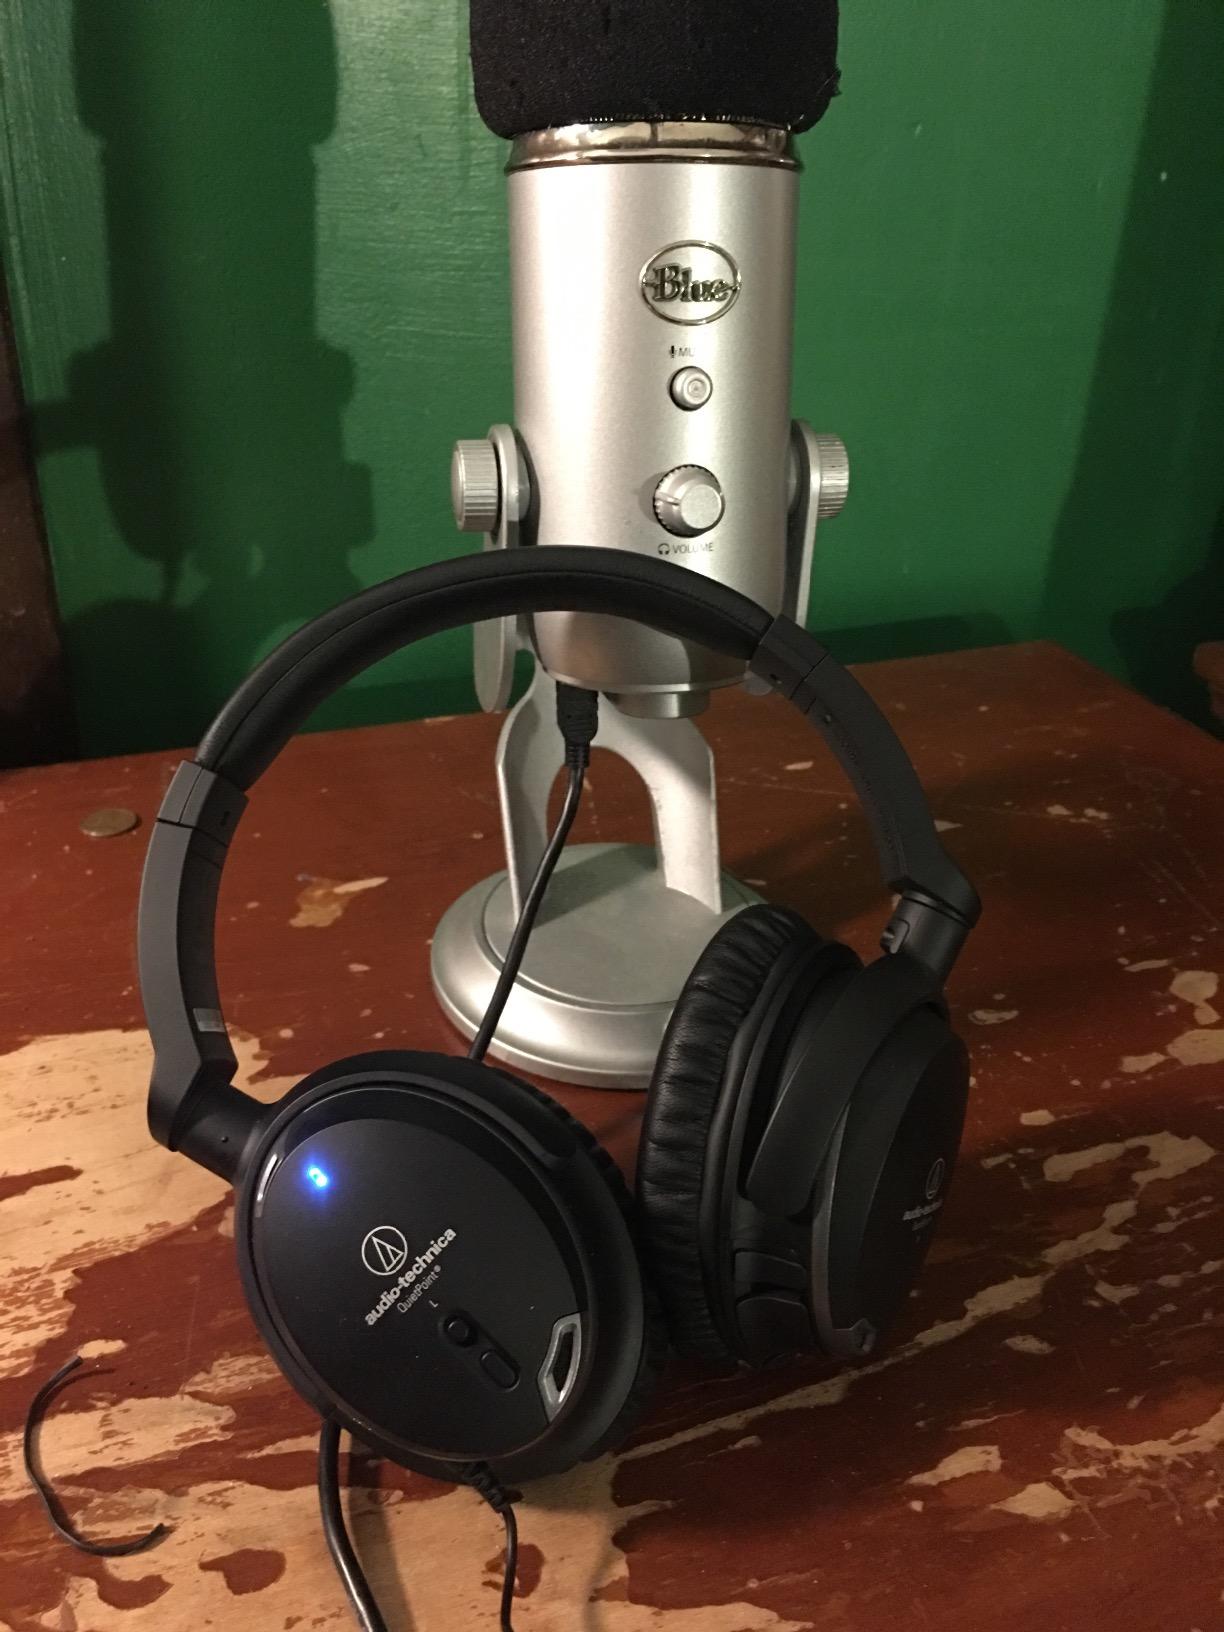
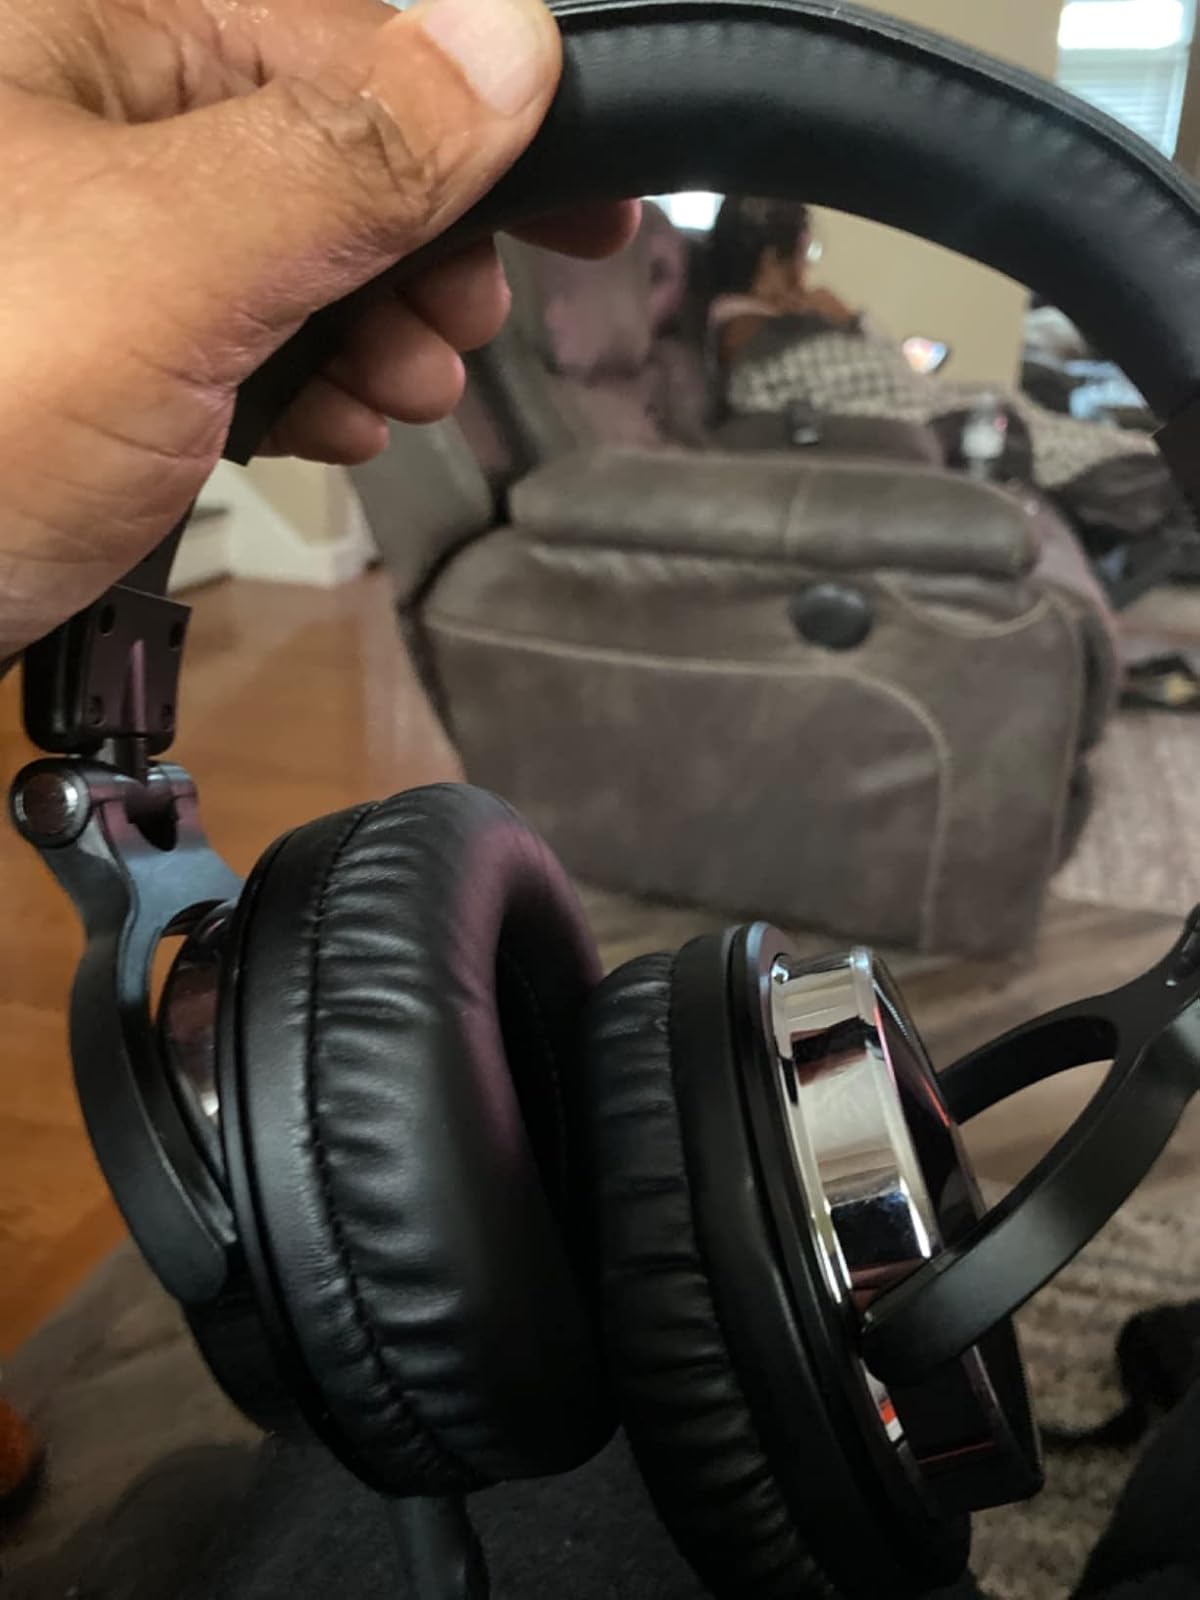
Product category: headphones
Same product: no